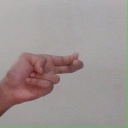
अक्षर: ह